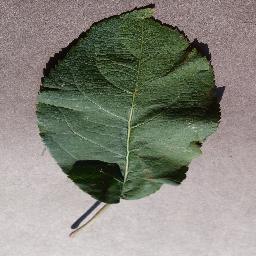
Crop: apple
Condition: healthy